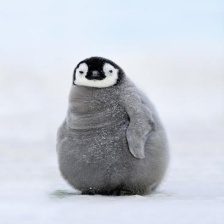
Species: EMPEROR PENGUIN
Scientific name: APTENODYTES FORSTERI
ImageNet parent category: king_penguin